Harbor Springs station

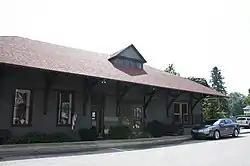

Harbor Springs is a depot located at 111 West Bay Street in Harbor Springs, Michigan. It was listed on the National Register of Historic Places in 2000 as the Grand Rapids and Indiana Railroad Harbor Springs Depot. As of 2016, the building houses the Depot Club and Restaurant.